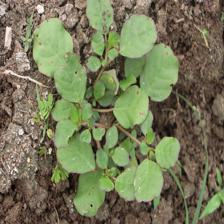
Label: BroadLeafWeed